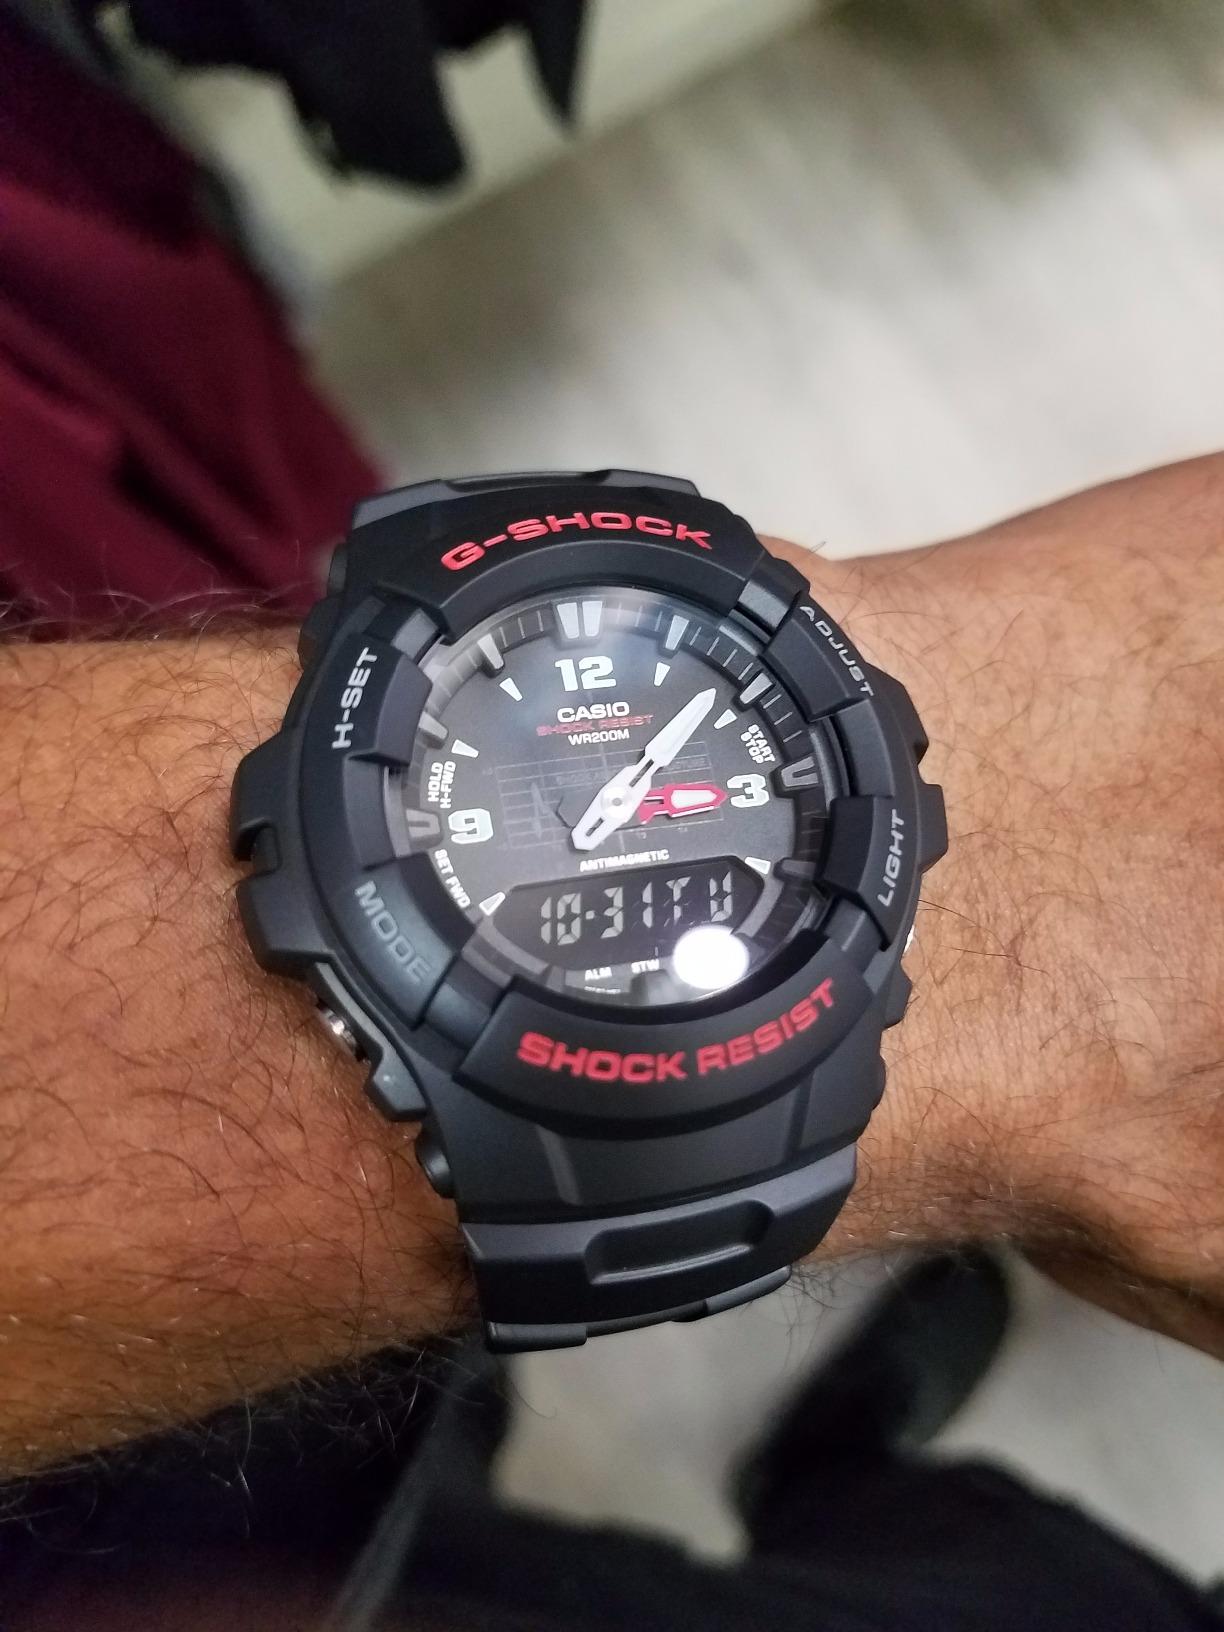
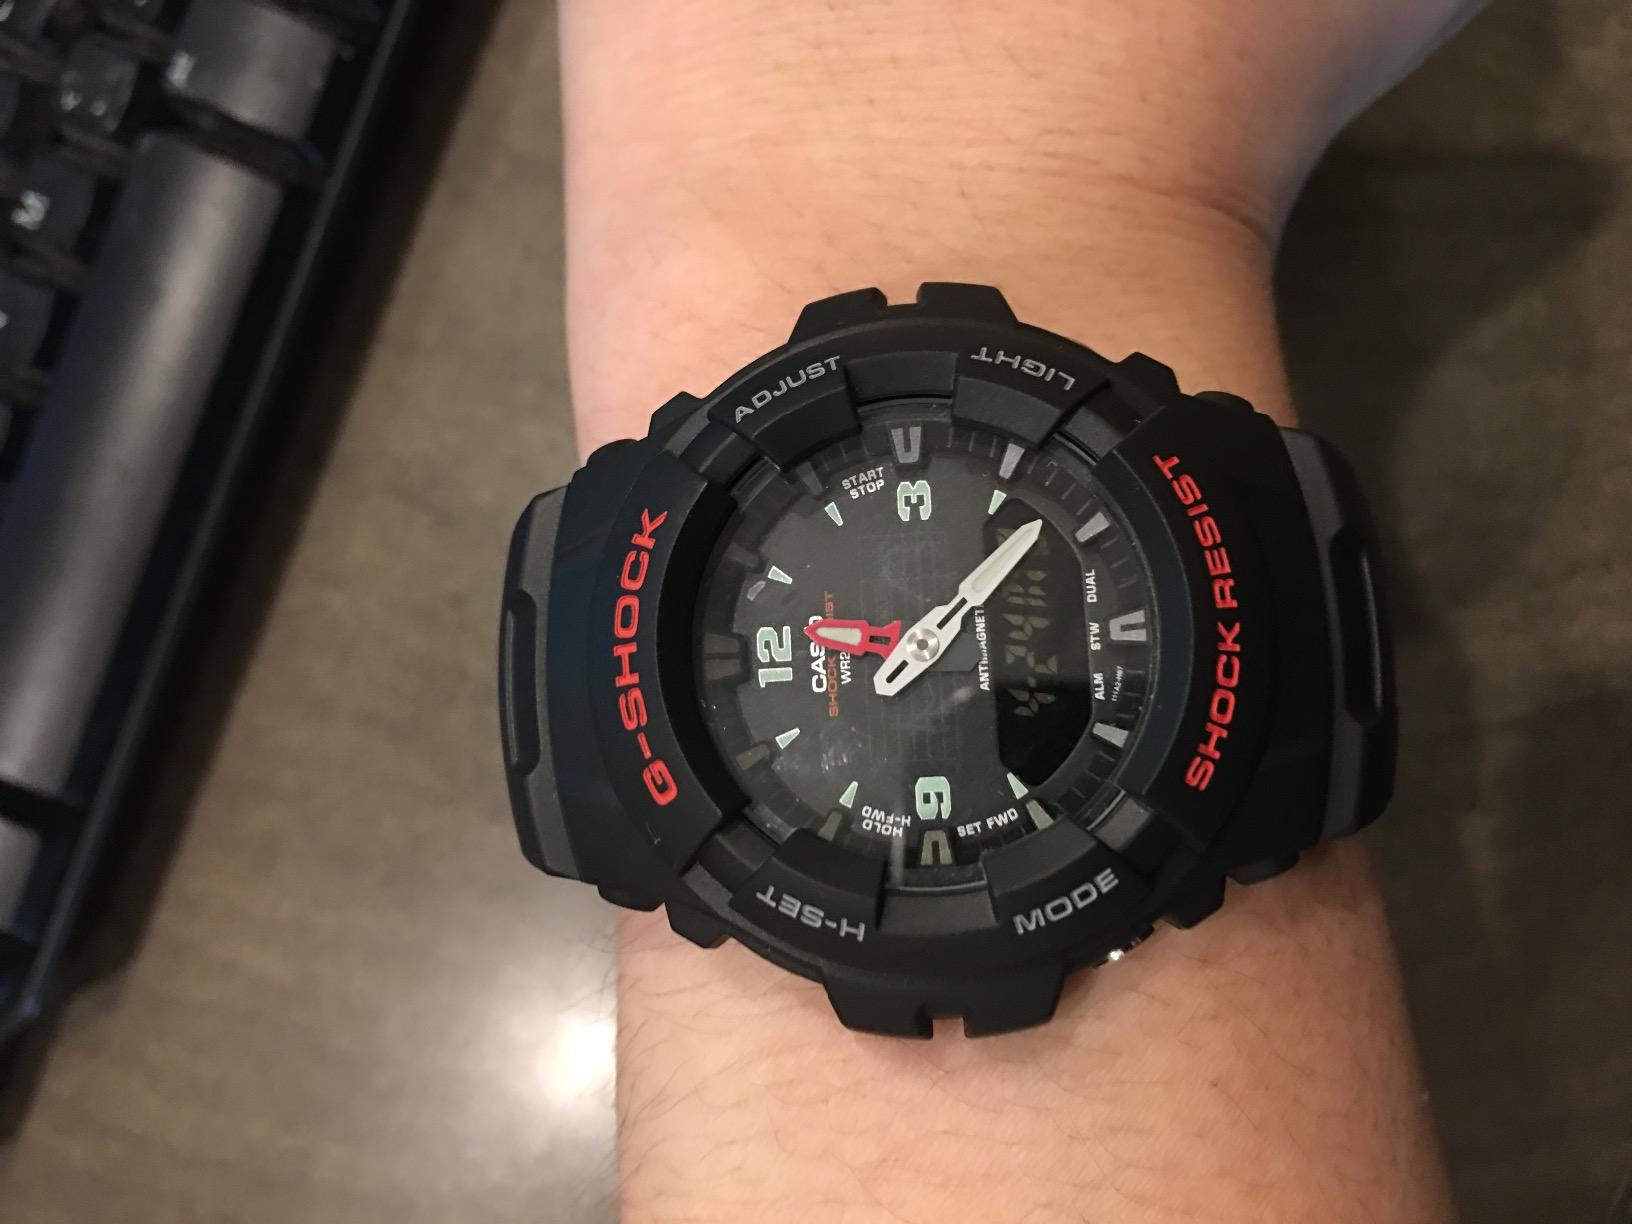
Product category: accessories_watch
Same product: yes